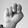
ASL letter: N